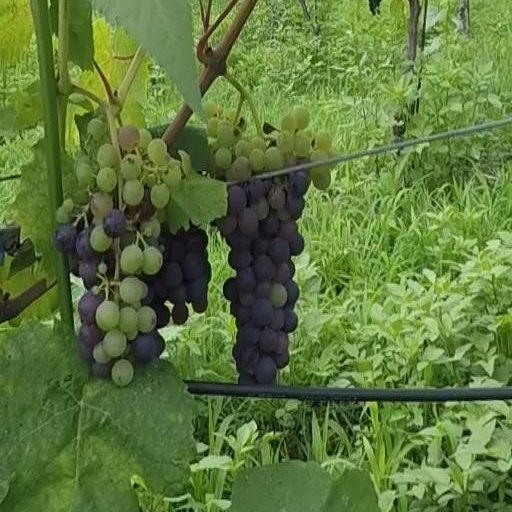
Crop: grape